Methodism

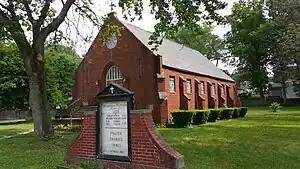
Grace Wesleyan Methodist Church is a parish church of the Allegheny Wesleyan Methodist Connection, one of the largest denominations in the conservative holiness movement, and is located in Akron, Ohio.

Methodism came to India twice, in 1817 and in 1856, according to P. Dayanandan who has extensively researched the subject. Thomas Coke and six other missionaries set sail for India on New Year's Day in 1814. Coke, then 66, died en route. Rev. James Lynch was the one who finally arrived in Madras in 1817 at a place called Black Town (Broadway), later known as George Town. Lynch conducted the first Methodist missionary service on 2 March 1817, in a stable.